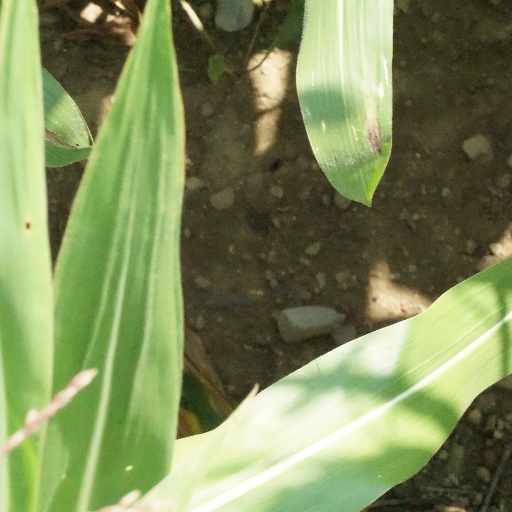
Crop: maize; corn